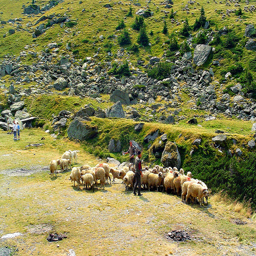
A herd of sheep huddle together on a rocky hillside.
a bunch of sheep that are out in a field
The people are herding the sheep in the hills.
A herd of sheep with a  man standing next to them.
Two men stand with a herd of sheep on rocky, grassy terrain.